Aérospatiale Alouette III

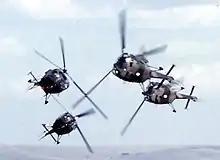
A flight of four Alouette IIIs performing an aerobatic display

In 1977, the Republic of Korea Navy started operating 12 Alouette IIIs. It was typically dispatched aboard several destroyers in an anti-submarine capacity. On 13 August 1983, the Republic of Korea Navy discovered a naval vessel of the Korean People's Army that had entering their sea. A single Alouette III engaged the spy ship and destroyed it using an AS.12 missile; following the mission, the specific helicopter involved received a victory marking, which was the only aircraft to receive such a mark in the entire Republic of Korea Armed Forces. The Alouette III was also operated as a rescue helicopter, responding to major incidents such as the crash of Asiana Airlines Flight 733 in Mokpo, Republic of Korea, on 26 July 1993.